Ken Klippenstein

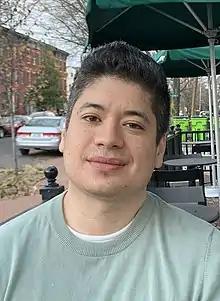
Klippenstein in 2021

Kenneth Klippenstein (born February 1, 1988) is an American journalist who worked at "The Intercept". Prior to joining "The Intercept", Klippenstein was the D.C. Correspondent at "The Nation", and previously was a senior investigative reporter for the online news program "The Young Turks." His work has also appeared in "The Daily Beast," "Salon", and other publications. His reporting has focused on U.S. federal and national security matters as well as corporate controversies.